Monophobia (song)

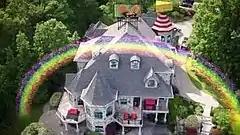
A still from the music video

The music video for "Monophobia" was released on Deadmau5's YouTube channel on July 16, 2018. It was directed by Nick DenBoer and Kenny Hotz, and produced by the Nick DenBoer Production Company and Generic Versatility Animation. It currently has acquired over 13 million views on YouTube.